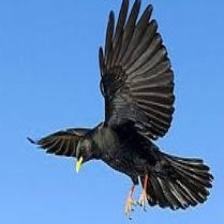
Species: ALPINE CHOUGH
Scientific name: PYRRHOCORAX GRACULUS